Buru people

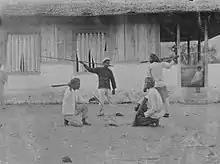
Buru people demonstrating spearing techniques.

The ethnic group speaks the Buru language, which belongs to the Central Maluku branch of the Malayo-Polynesian languages. Three dialects are distinguished according to the major ethnic groups of Rana, Masarete and Wae Sama. In addition, some 3,000–5,000 of Rana people along with their main dialect use the so-called "secret dialect" "Ligahan". The western dialect "Fogi" is now extinct. Lexical differences between the dialects are relatively small: about 90% between Masarete and Wae Sama, 88% between Masarete and Rana and 80% between Wae Sama and Rana. Apart from native vernaculars, most Buru people, especially in the coastal regions and towns have command of the official language of the country, Indonesian. The coastal population also uses the Ambonese language, which is a creolized form of Malay with additions of the local lexicon.